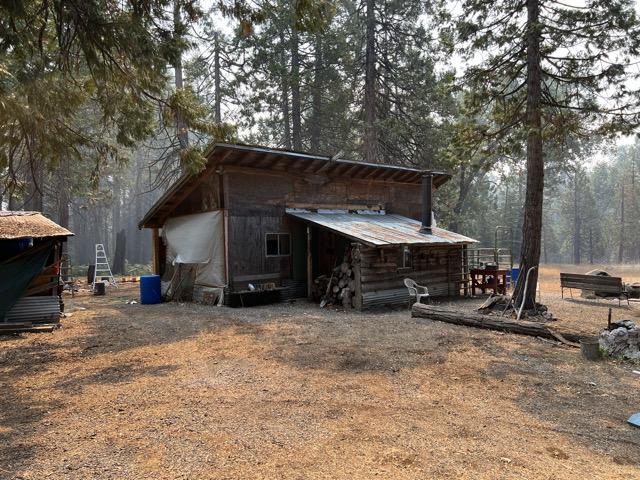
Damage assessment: no_damage